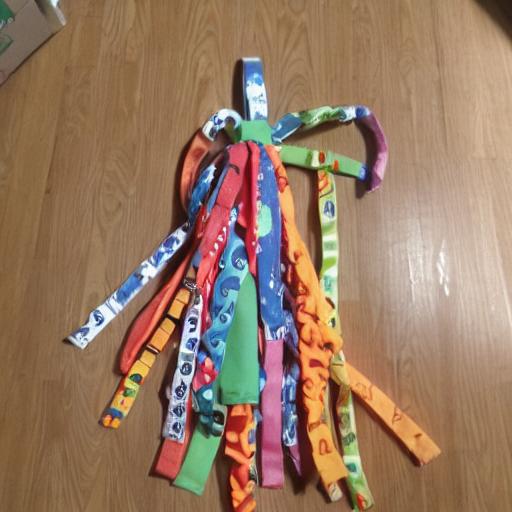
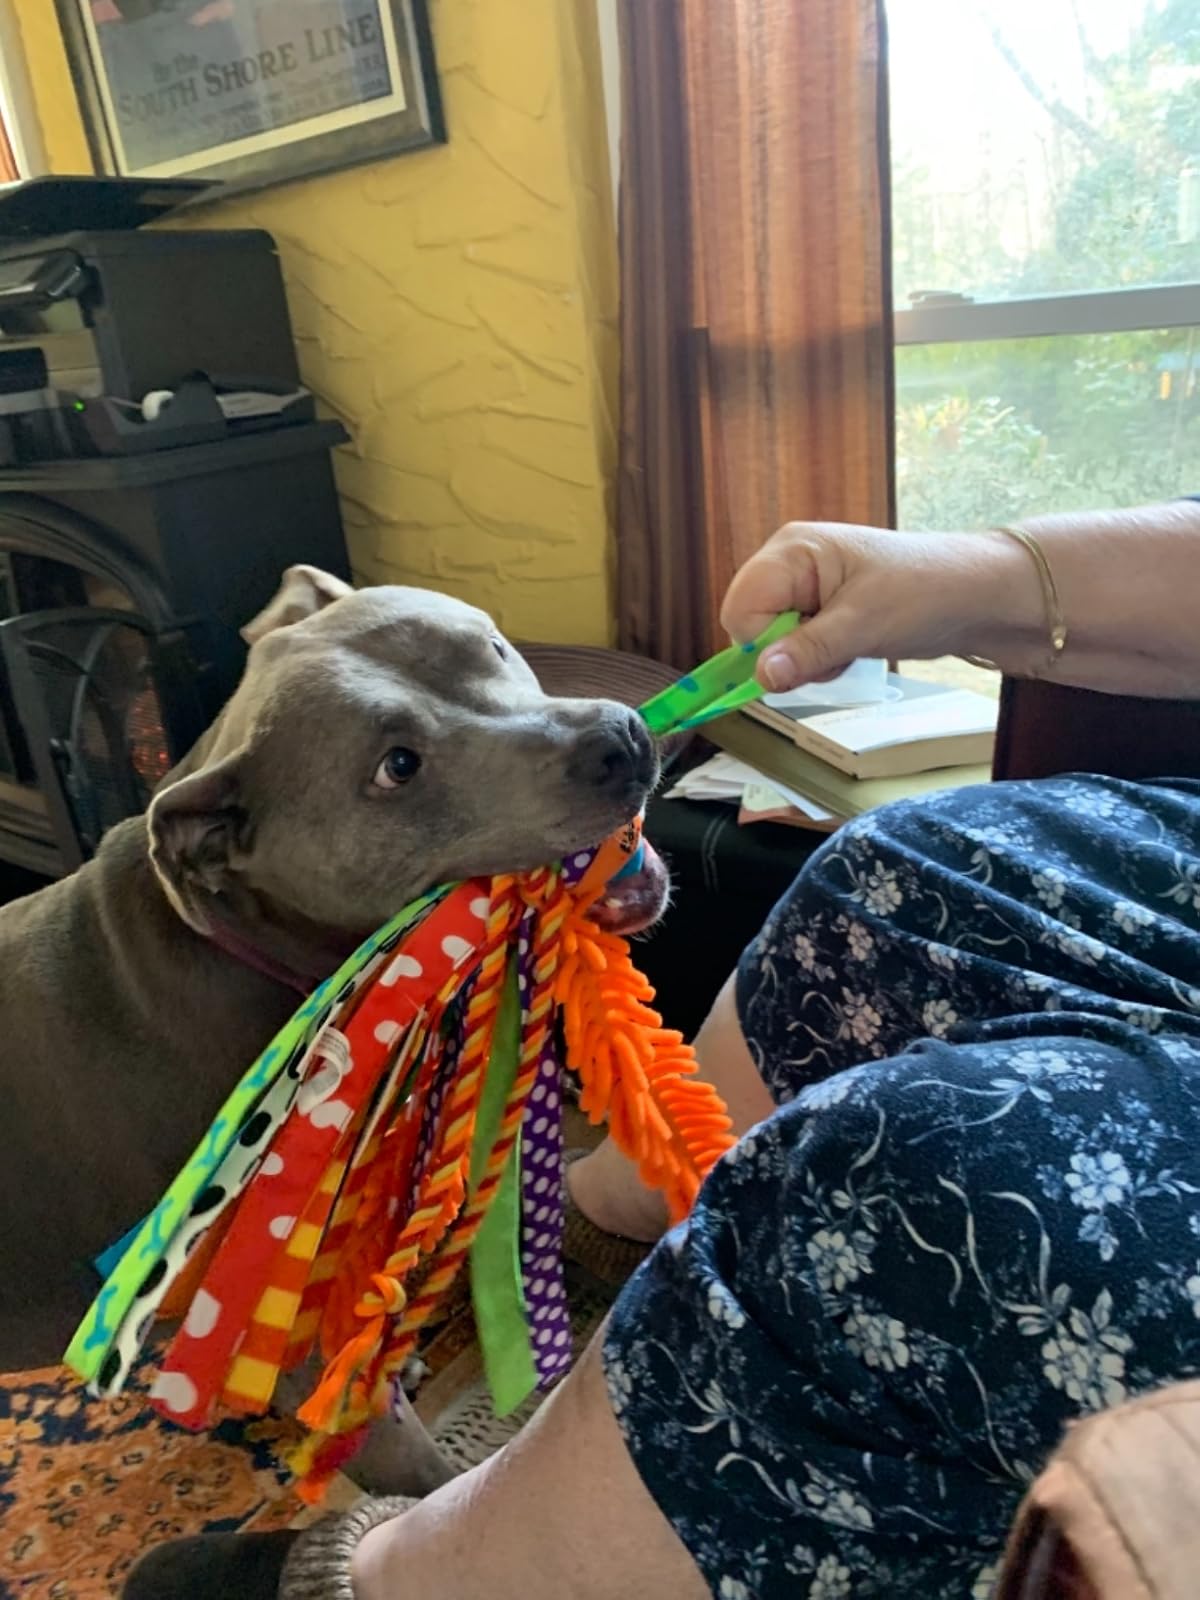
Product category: items_toy
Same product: no